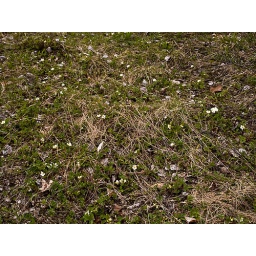
There are wild strawberries everywhere in the field where the grass doesn't grow too high.